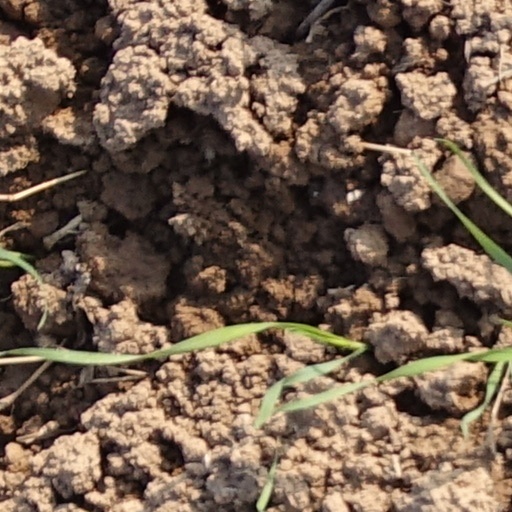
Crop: wheat